HM Victualling Yard, Deptford

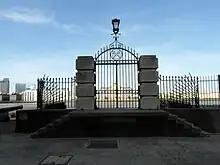
The river gate at the top of 'Drake's Steps', a long-established landing place on Deptford Strand.

In the 17th century the Navy Board's victualling operation was based on Tower Hill in a complex of offices, residences, storehouses and manufactories which had been established in the reign of Elizabeth I. In 1650, to supplement these arrangements, a slaughterhouse was acquired by the Board of Victualling of the Commonwealth Navy, across the river and downstream, at Deptford.